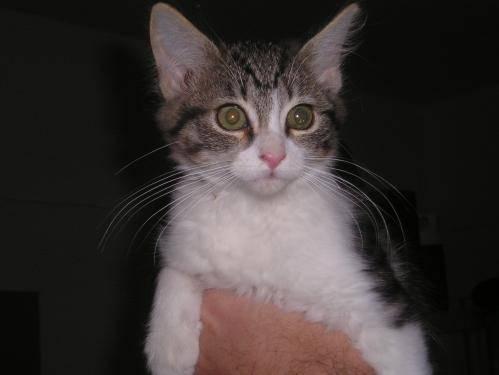
cat